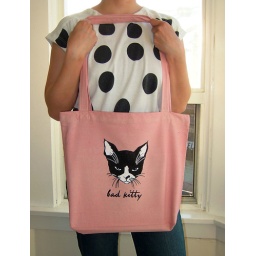
this time in black and white on pink. Sorry, it sold!